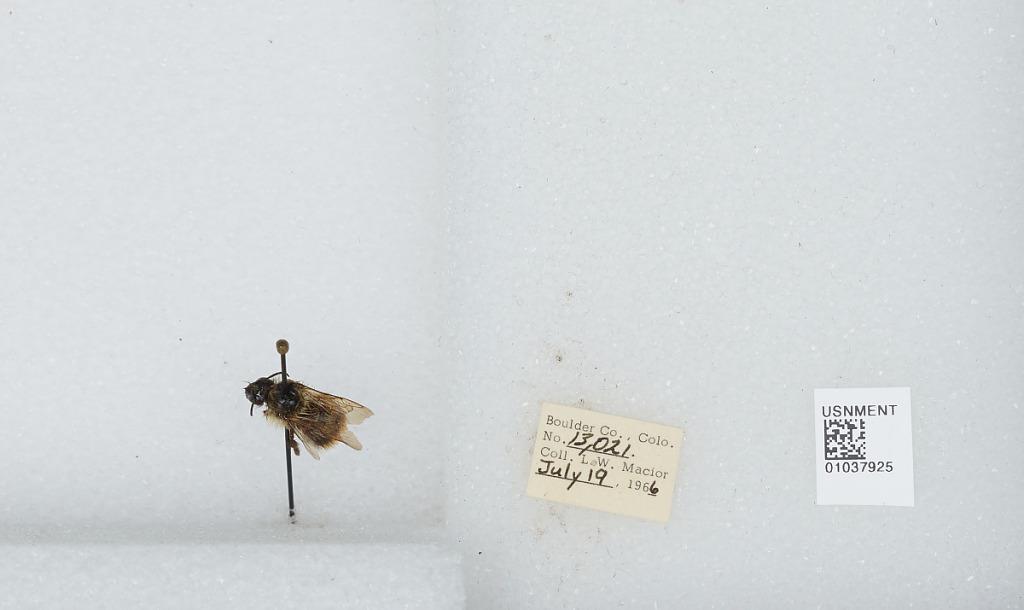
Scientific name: Bombus (Pyrobombus) mixtus Cresson
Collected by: L. Macior
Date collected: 1966-7-19
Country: United States
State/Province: Colorado
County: Boulder
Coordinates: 40.0275, -105.252